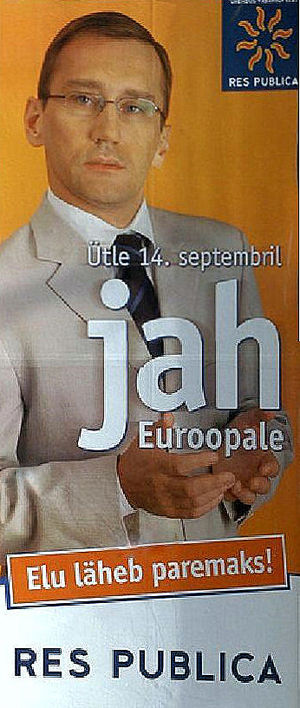
Folkeafstemning om Estlands medlemskab af EU 2003
Res Publica valgplakat til støtte for Euroopa Liit (EU).
Folkeafstemning om Estlands medlemskab af EU blev afholdt den 14. september 2003. Lidt over to tredjedele af de deltagende vælgere stemte ja, og Estland tiltrådte EU den 1. maj 2004.